Allegheny River

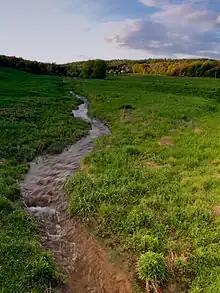
The headwaters of the Allegheny River are in this meadow in Potter County

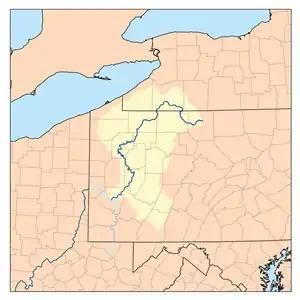
The Allegheny River drainage basin covers parts of New York and Pennsylvania in the United States.

The river is approximately long, running through the U.S. states of New York and Pennsylvania. It drains a rural dissected plateau of in the northern Allegheny Plateau, providing the northeasternmost drainage in the watershed of the Mississippi River. Its tributaries reach to within of Lake Erie in southwestern New York.